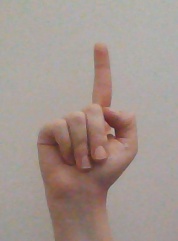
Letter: bb